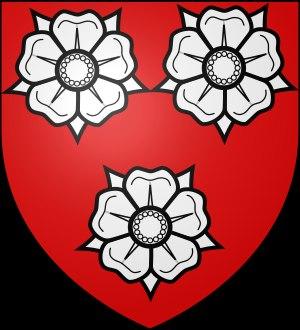
Charles-Félix-Hyacinthe Gouhier, comte de Charencey, né le 8 novembre 1832 à Paris et mort le 12 mars 1916 au château de Champ-Thierry à Saint-Maurice-lès-Charencey, est un philologue français.
Gouhier est un nom de famille notamment porté par :